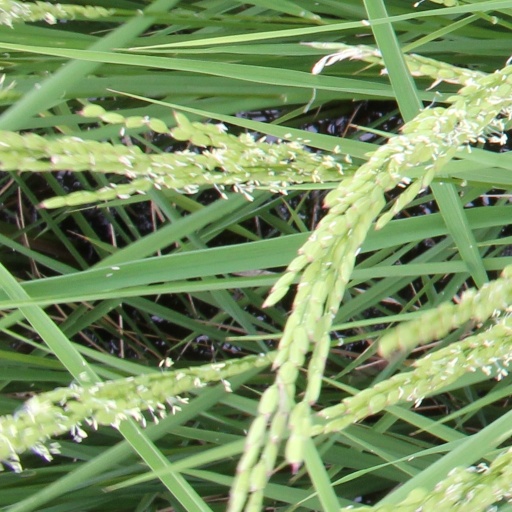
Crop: rice